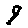
Label: 9